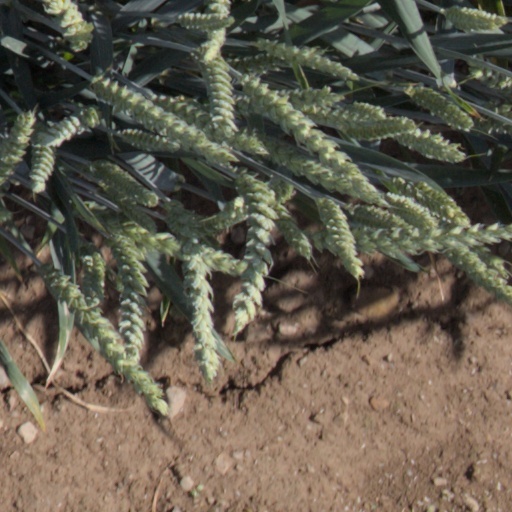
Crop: wheat